Vehicle registration plates of Lithuania

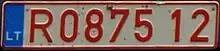
Dealer plate

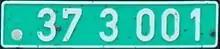
Diplomatic plate

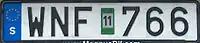
Swedish standard plate

Standard vehicle registration plates in Lithuania bear three letters and three numbers (e.g. ABC 123) in black lettering on a white background. The plates are usually of the standard EU dimensions, but can also be manufactured in the American dimensions for special import vehicles. All plates issued since 2004 also bear a blue EU identification stripe on their left-hand edge. Those issued between the restoration of Lithuanian independence in 1990 and the country's accession to the European Union in 2004 bore a similar stripe with a small Lithuanian flag in place of the flag of the European Union.